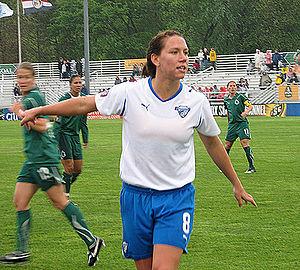
Lauren Nicole Holiday, née Cheney le 30 septembre 1987 à Indianapolis, est une joueuse américaine de soccer évoluant au poste de milieu de terrain. Elle est internationale américaine.